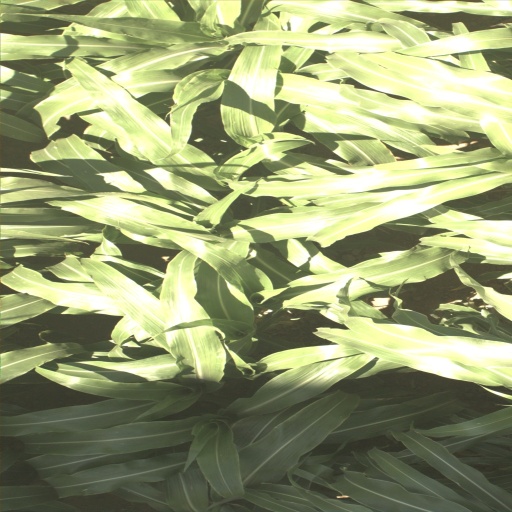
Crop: sorghum